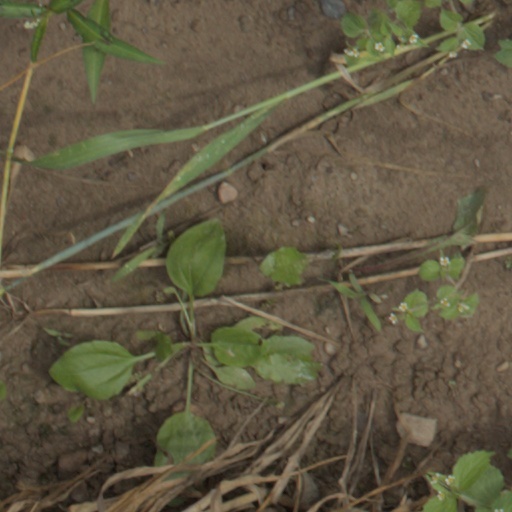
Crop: wheat